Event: Nepal Earthquake
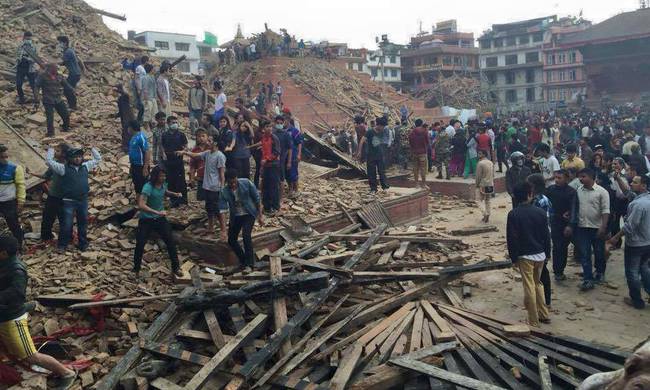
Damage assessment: damage